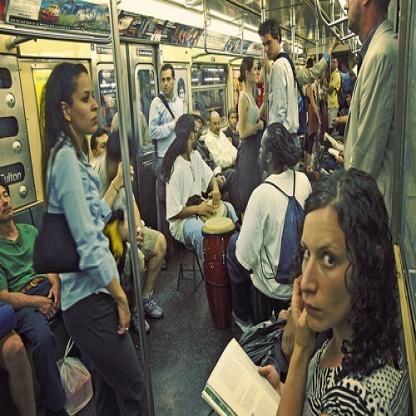
Scene: Indoor